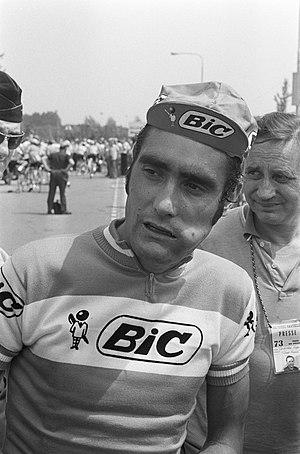
L'Équipe cycliste Bic était une équipe française de cyclisme professionnel sur route de 1967 à 1974.
Jesús Luis Ocaña Pernía, né le 9 juin 1945 à Priego et mort le 19 mai 1994 à Mont-de-Marsan, est un coureur cycliste espagnol. Professionnel de 1968 à 1977, il remporte 110 victoires, souvent dans des courses à étapes. Il remporte notamment le Tour de France 1973 et le Tour d'Espagne 1970 et est sacré à deux reprises champion d'Espagne sur route.